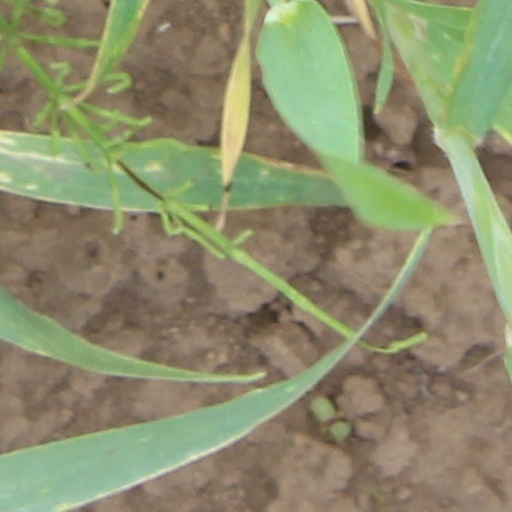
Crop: wheat